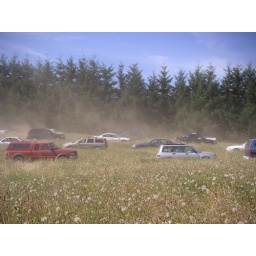
Crazy line of cars in a field before getting to the main entrance